Epilepsy

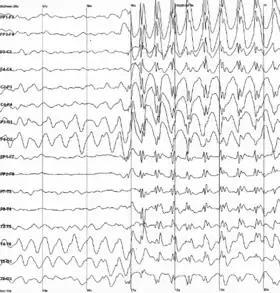
Generalized 3 Hz spike-and-wave discharges on an electroencephalogram

Epilepsy is a group of non-communicable neurological disorders characterized by a tendency for recurrent, unprovoked seizures. A seizure is a sudden burst of abnormal electrical activity in the brain that can cause a variety of symptoms, ranging from brief lapses of awareness or muscle jerks to prolonged convulsions. These episodes can result in physical injuries, either directly, such as broken bones, or through causing accidents. The diagnosis of epilepsy typically requires at least two unprovoked seizures occurring more than 24 hours apart. In some cases, however, it may be diagnosed after a single unprovoked seizure if clinical evidence suggests a high risk of recurrence. Isolated seizures that occur without recurrence risk or are provoked by identifiable causes are not considered indicative of epilepsy.